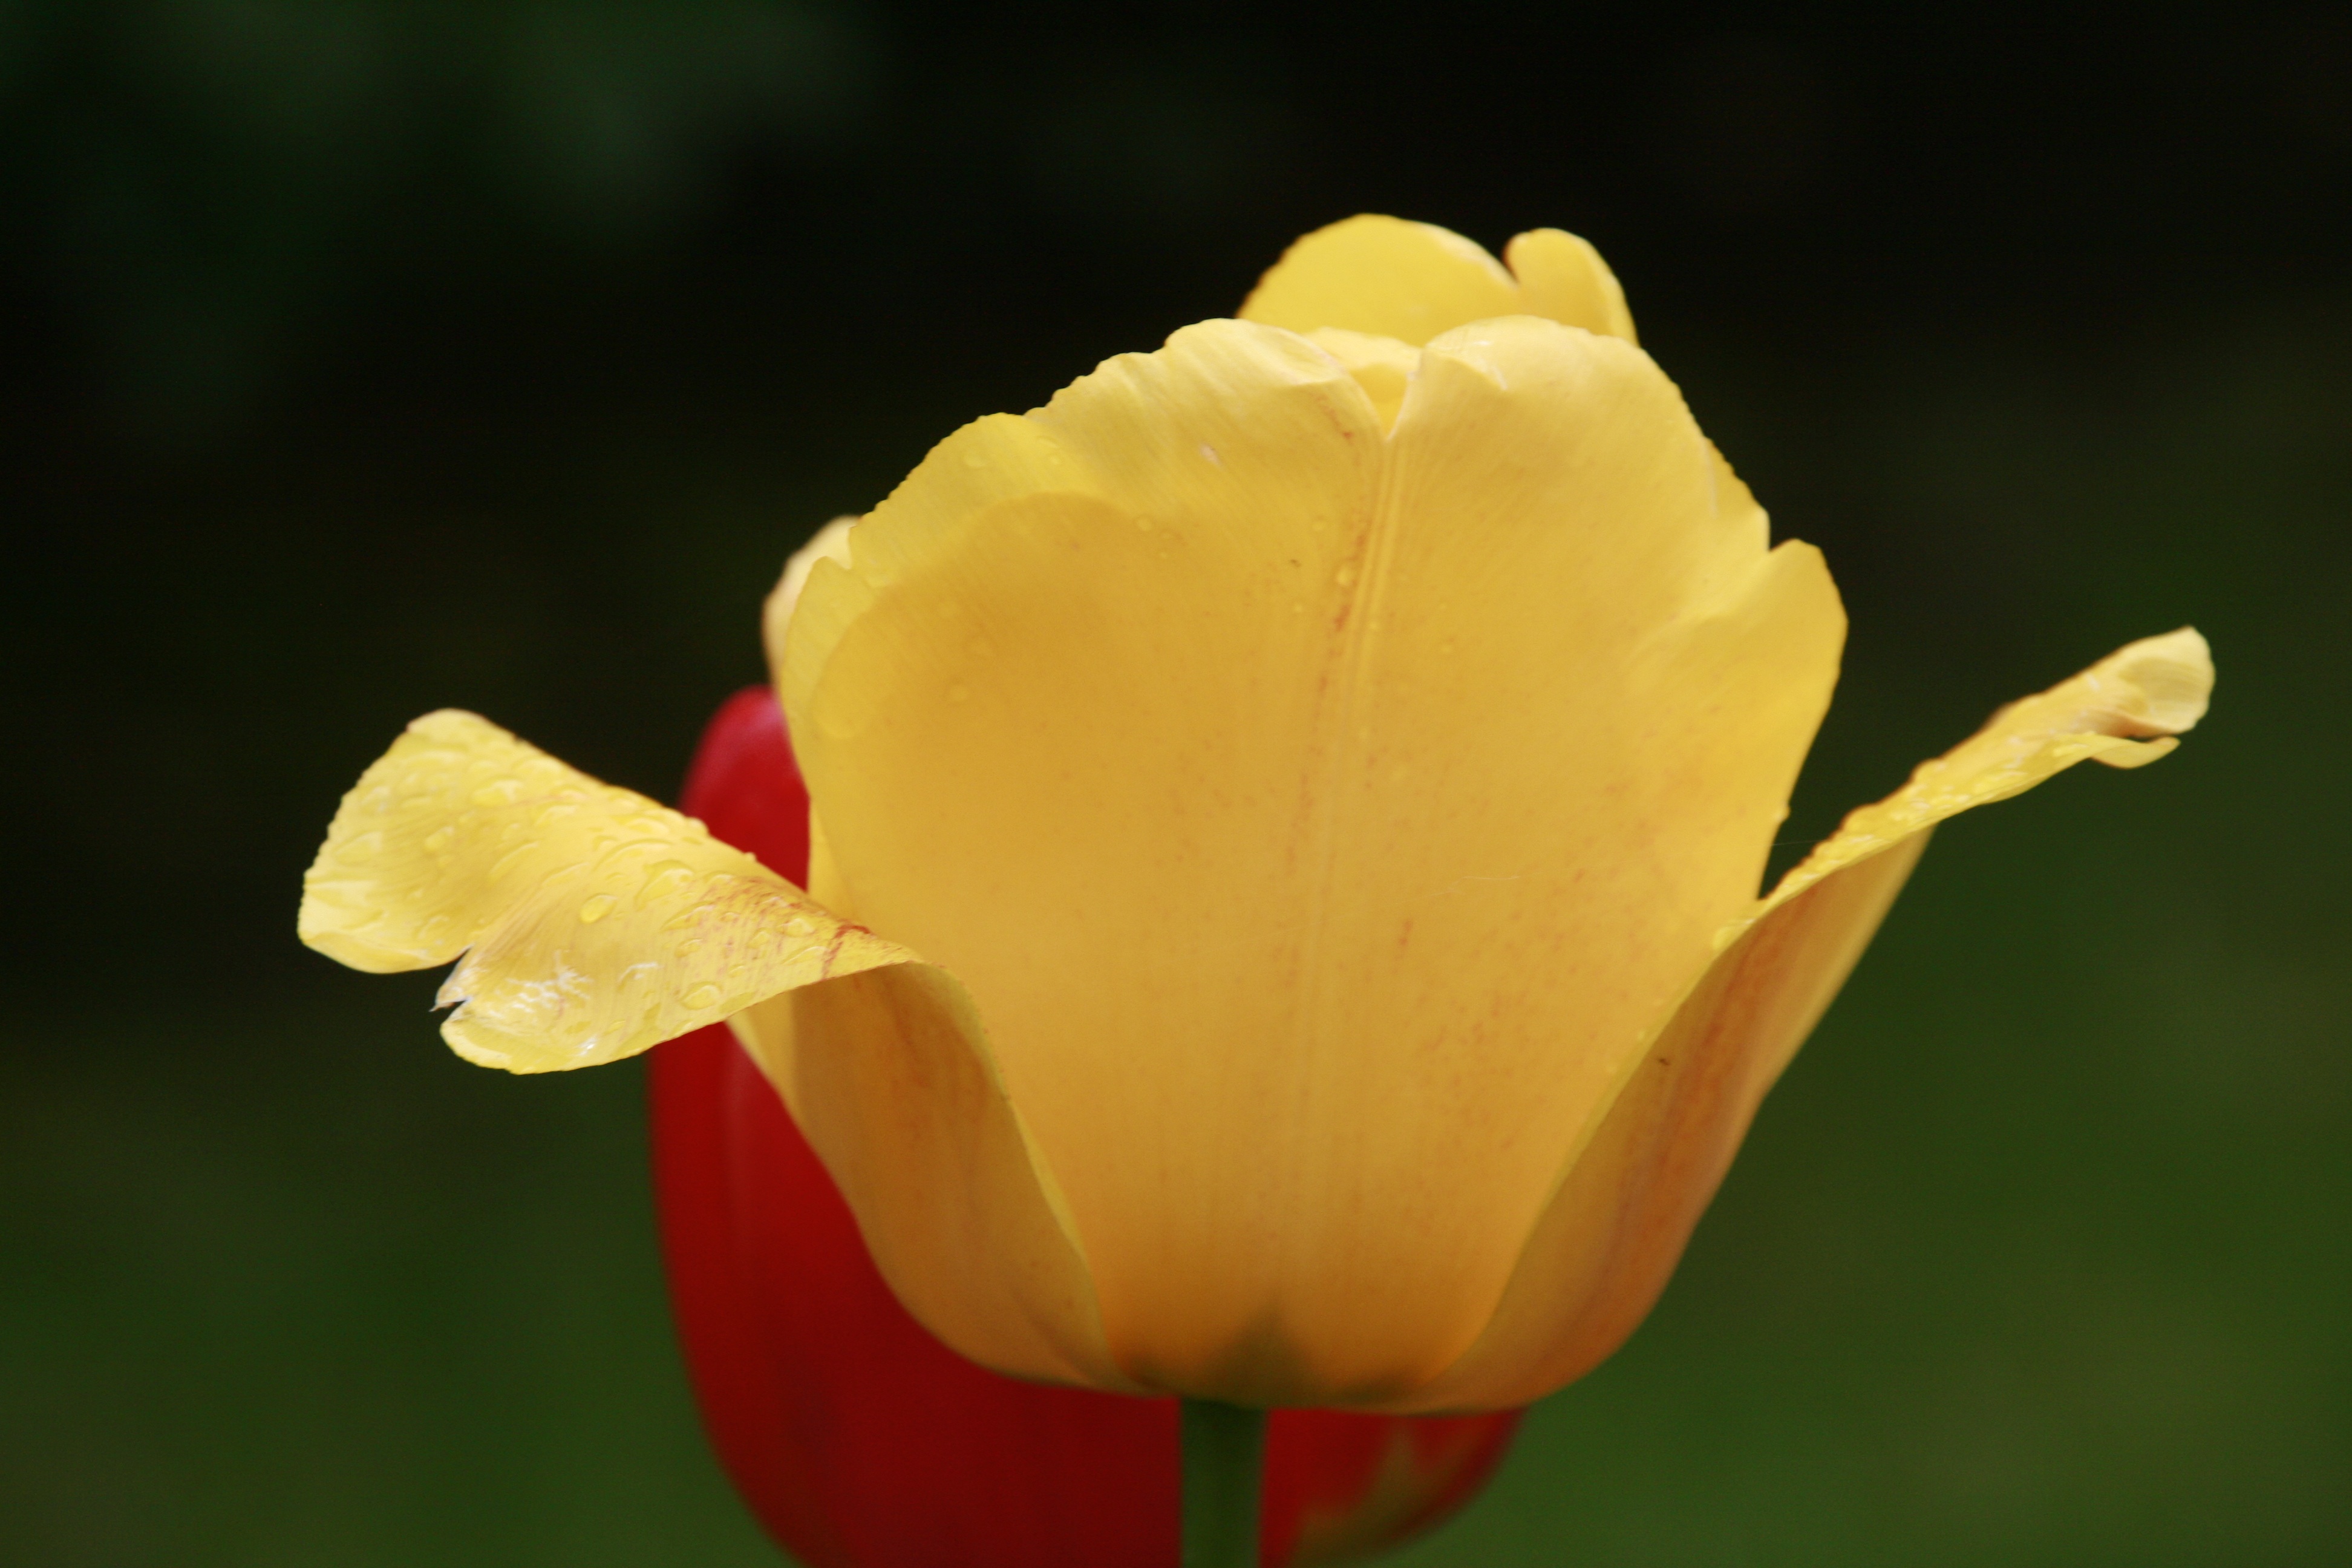
nature, blossom, growth, plant, photography, flower, petal, bloom, floral, tulip, spring, red, color, macro, natural, fresh, yellow, flora, close up, bright, bud, macro photography, flowering plant, plant stem, land plant